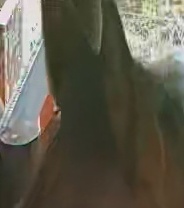
Face region: ears (position_of_ears)
Pain indicator: not_present